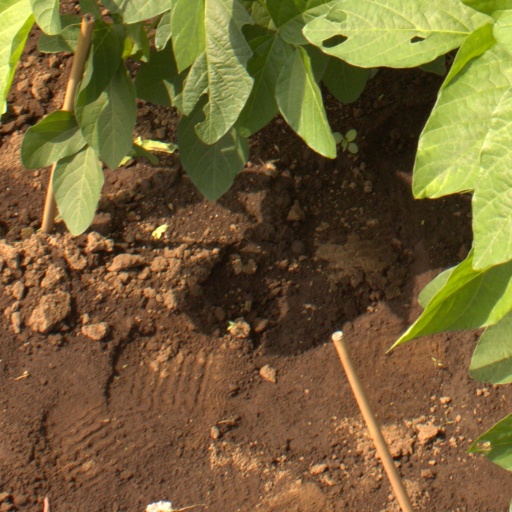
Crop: soybean